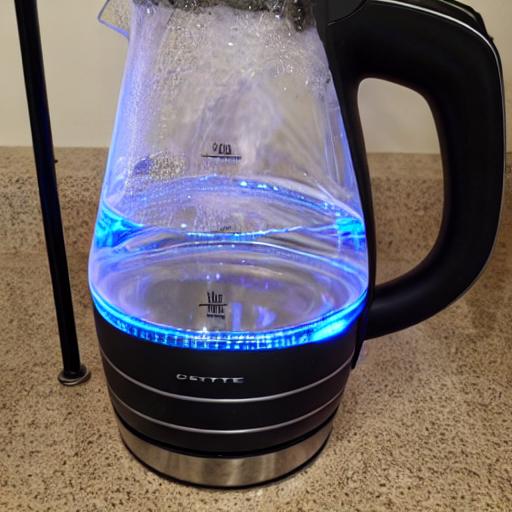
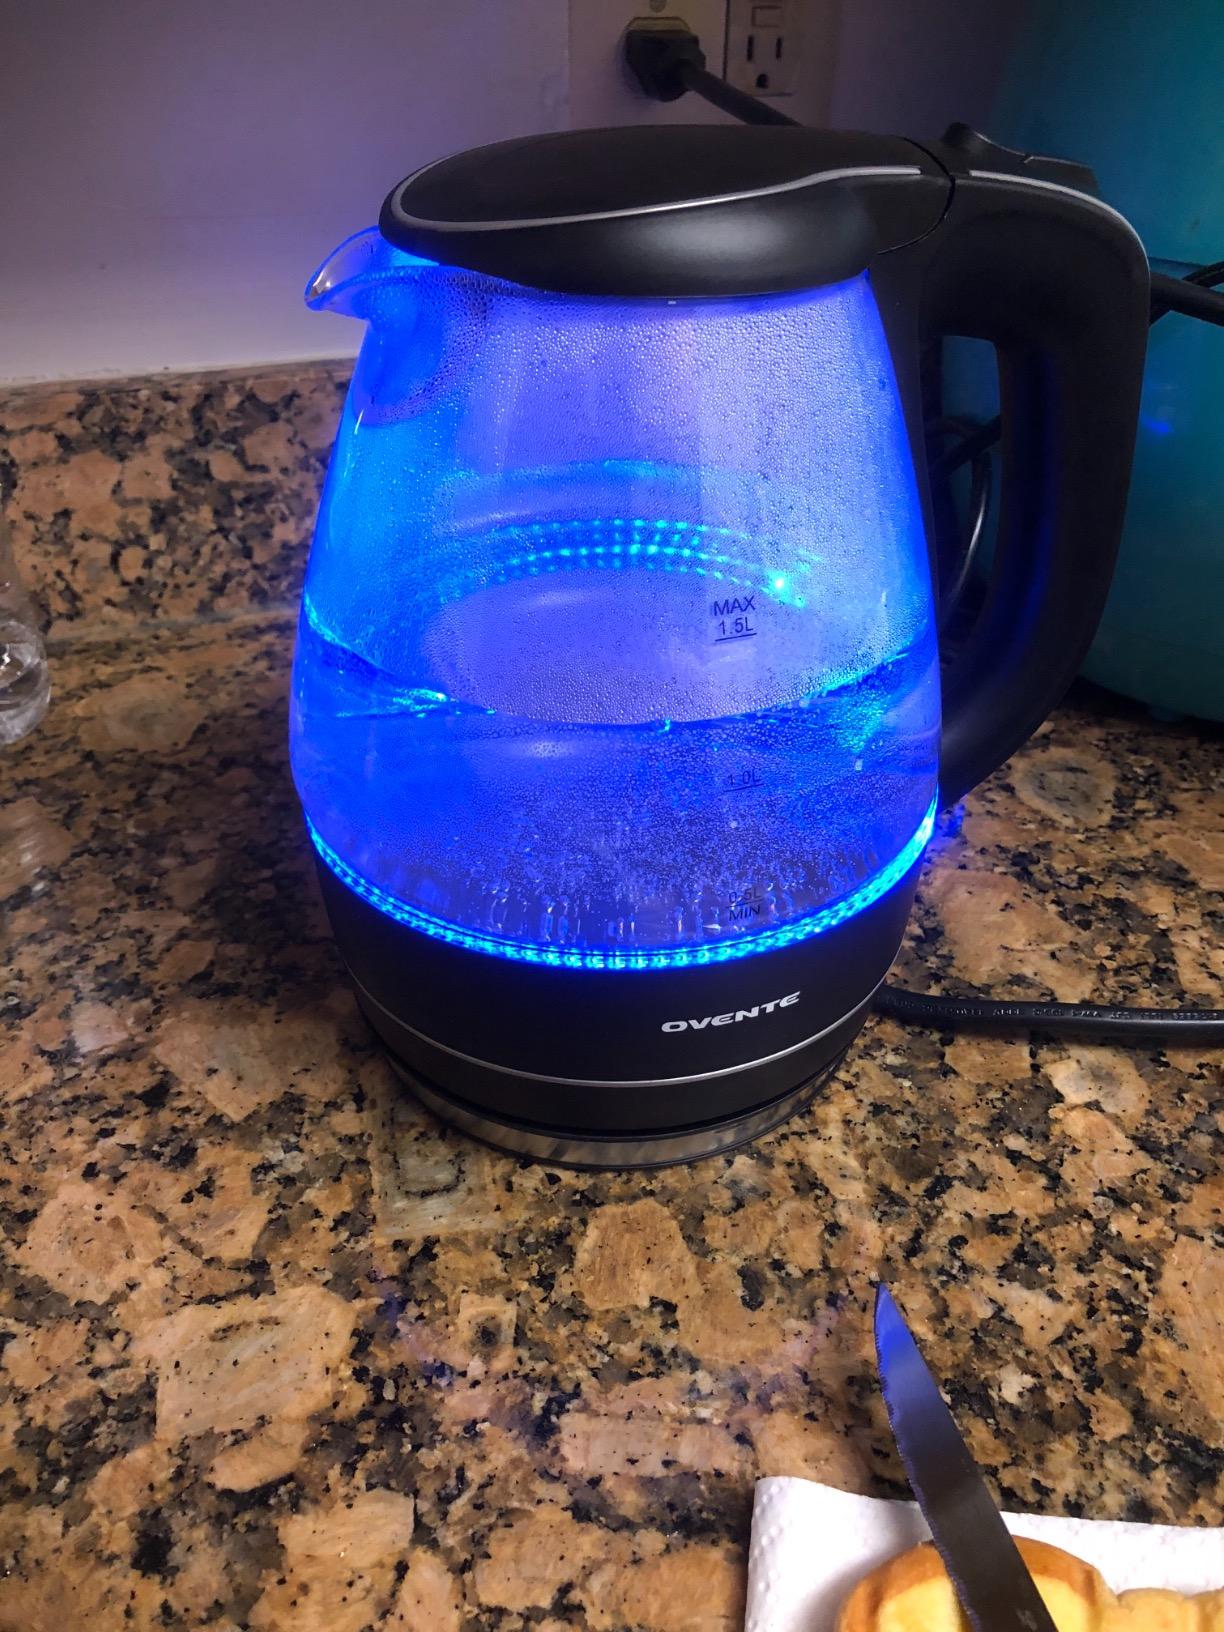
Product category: items_kettle
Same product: no